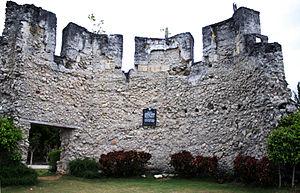
Oslob est une municipalité de la province de Cebu, à l'extrême sud-est de l'île de Cebu, aux Philippines.